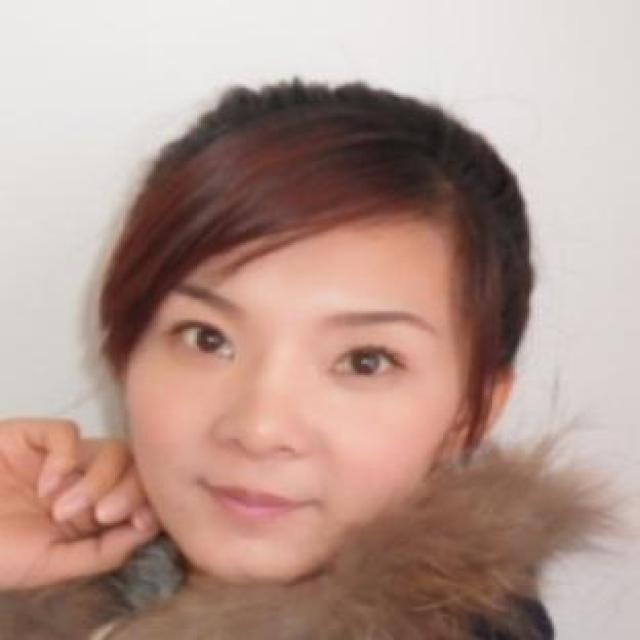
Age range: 21-44